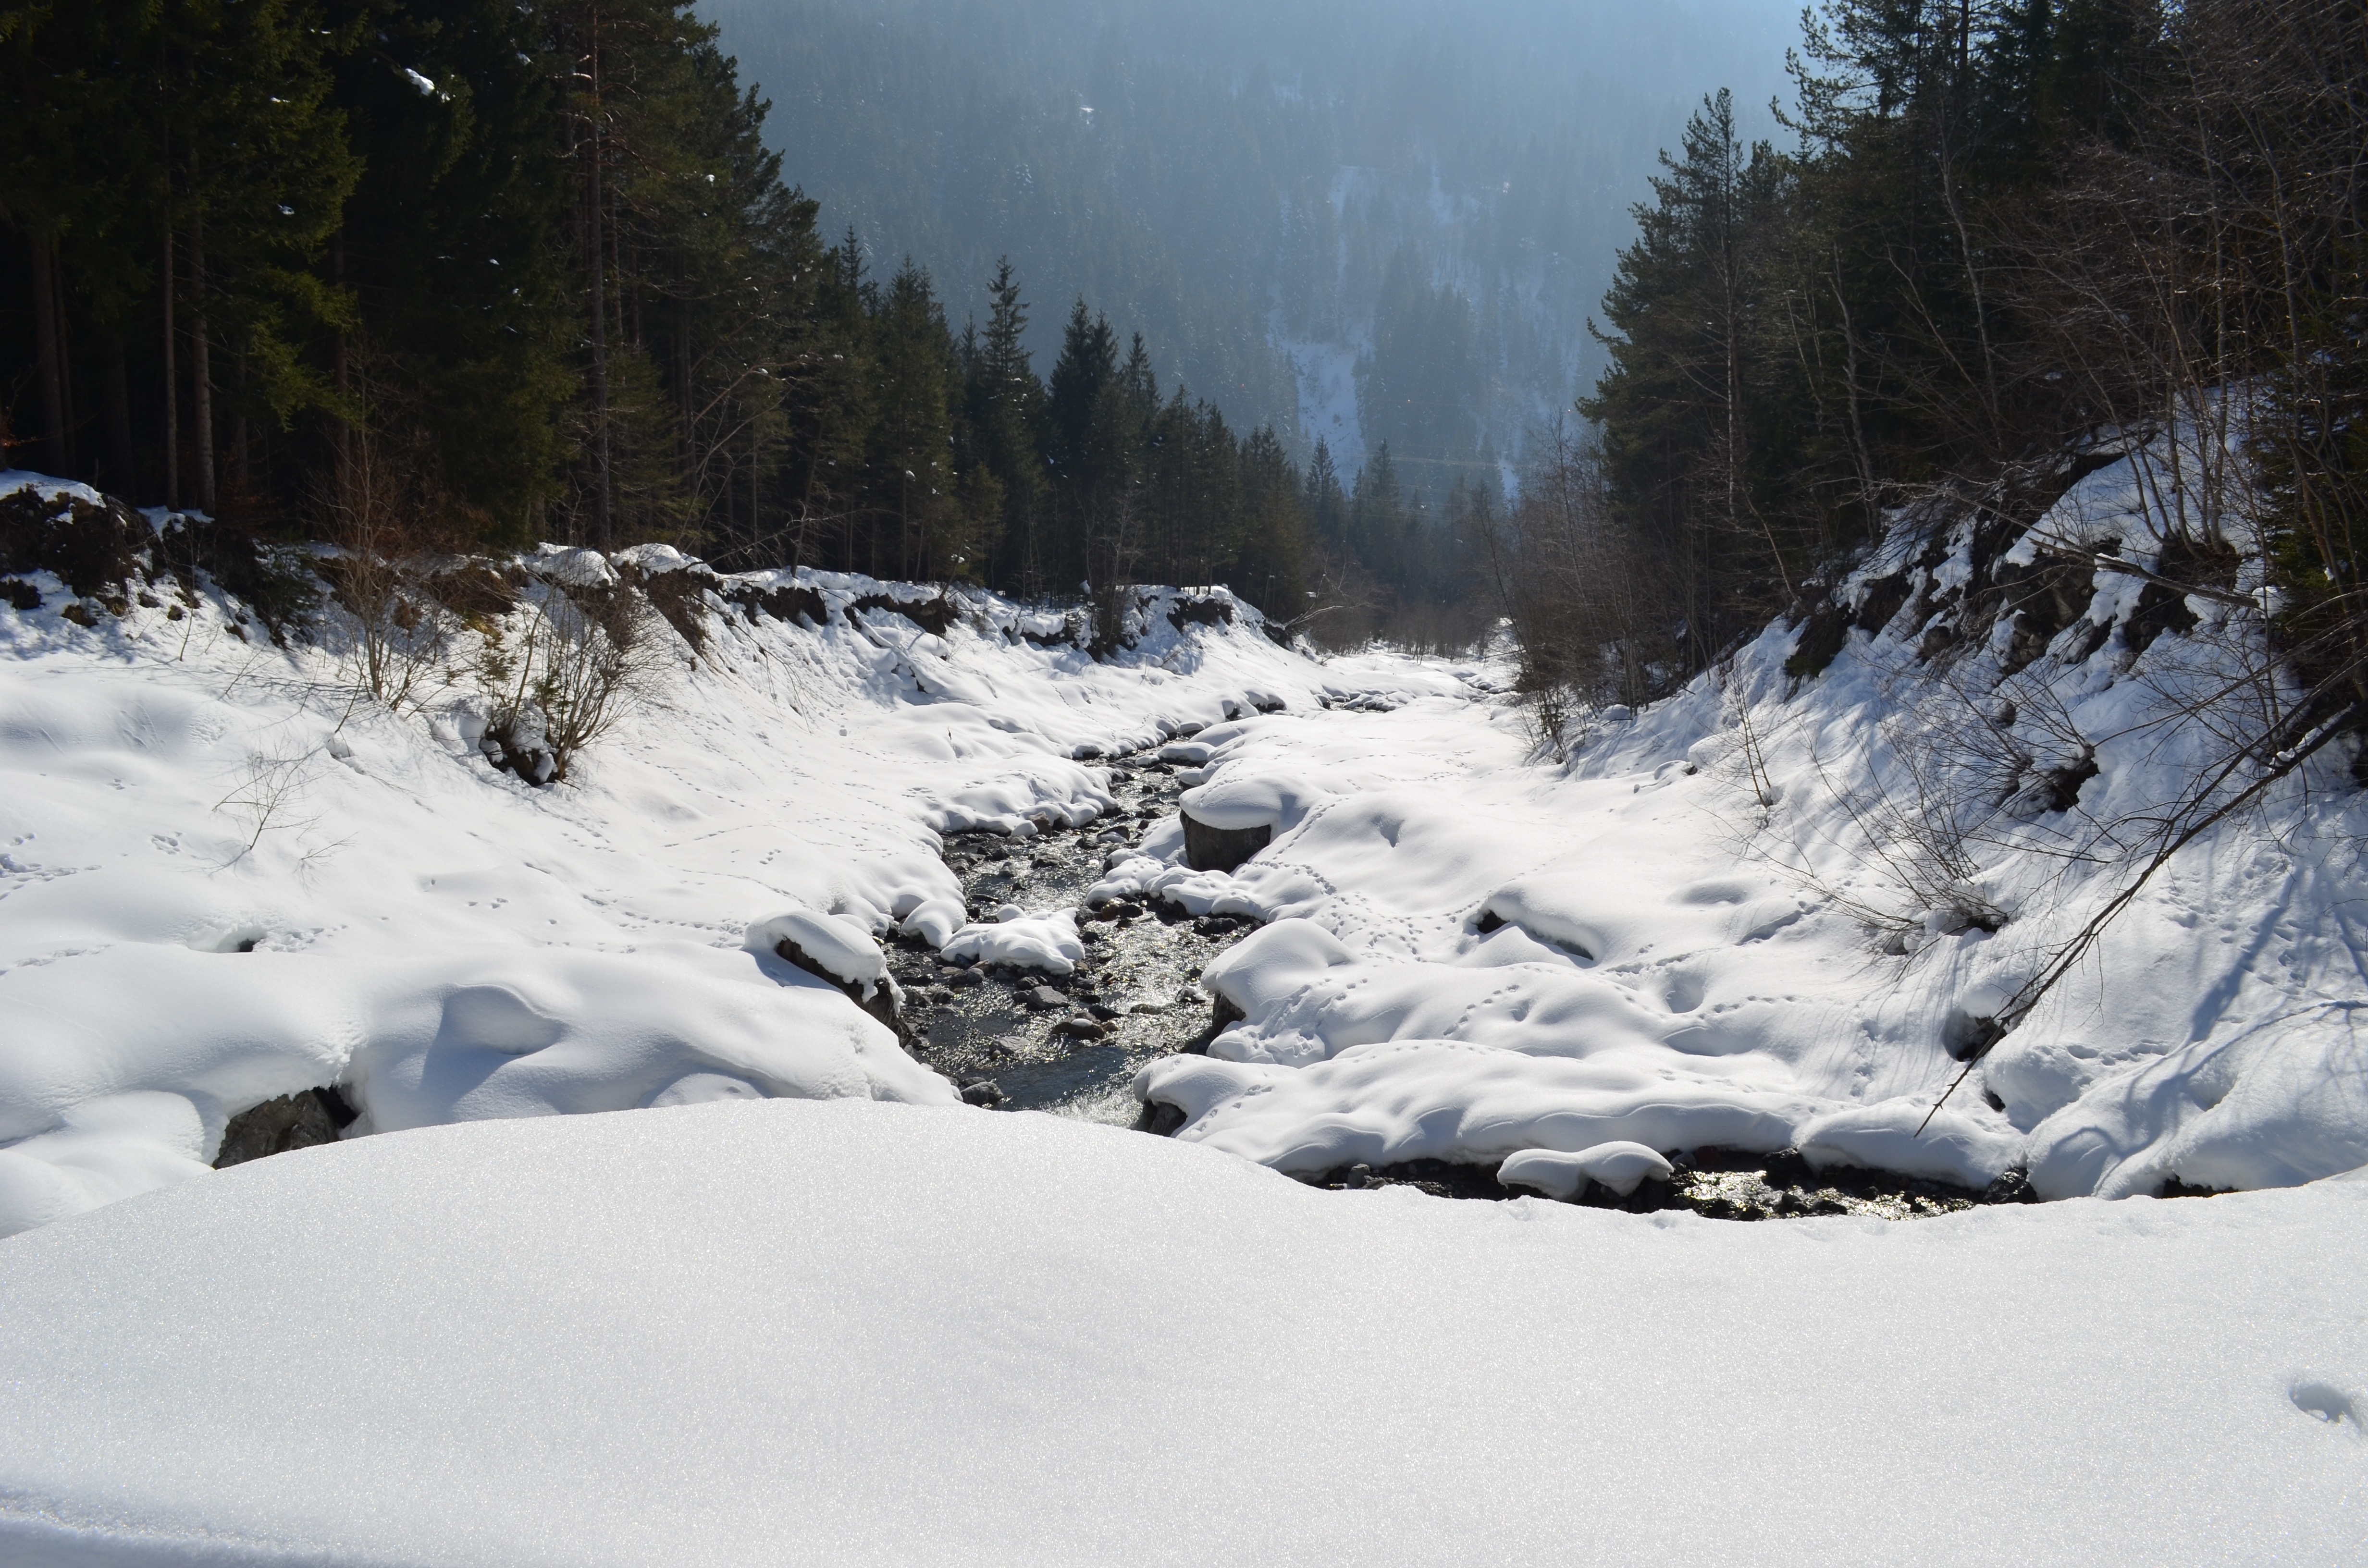
wilderness, mountain, snow, winter, mountain range, ice, weather, season, ridge, alps, bach, wintry, freezing, mountainous landforms, geological phenomenon